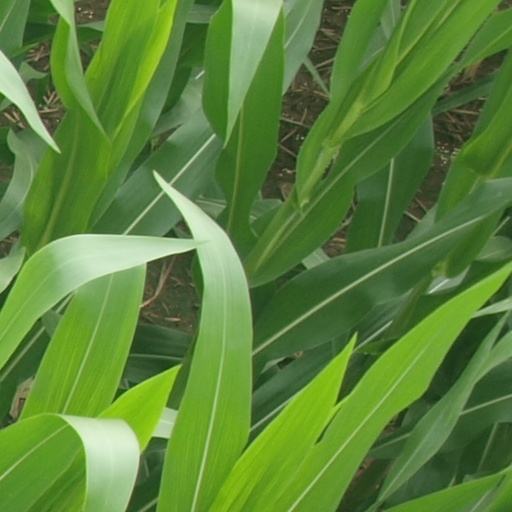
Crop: maize; corn